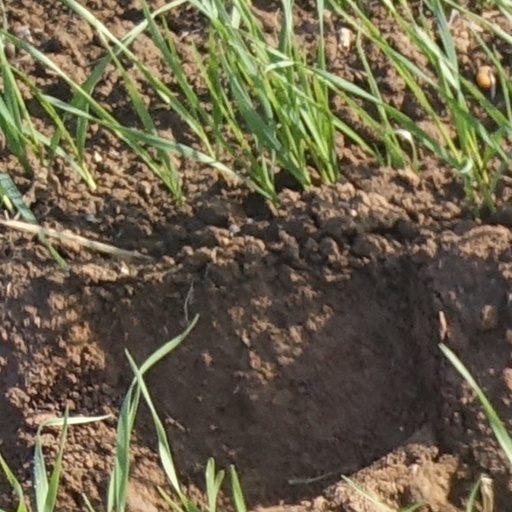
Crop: wheat